National emblem of Belarus

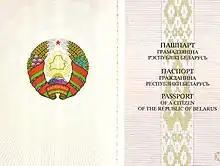
Belarusian passport bearing the state emblem on the left. 2009

The current law regulating the design and use of the Belarusian emblem was passed on July 5, 2004. Article 9 of Chapter 3 of Law No. 301-3 begins by describing the official drawing of the Belarusian arms and regulates its proper design. Officially, the arms can be drawn in full colour, monochrome or using two colors. Article 10 states that the national emblem must be displayed at specified locations continually, such as the residences of the Belarusian leader, the chamber of the National Assembly and at governmental offices of national and regional levels.